Tobeluk v. Lind

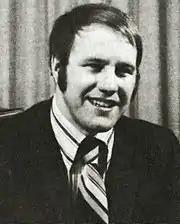
Marshall Lind (shown in 1973) was commissioner of the Alaska Department of Education from 1971 to 1982. He was the lawsuit's named defendant by virtue of his position.

Tobeluk vs. Lind was a landmark case in Alaskan Native education. The 27 teenage plaintiffs brought suit against the State of Alaska, claiming that Native American boarding schools were discriminatory and unjust. The case is widely known as the "Molly Hootch Case" after the first plaintiff named.